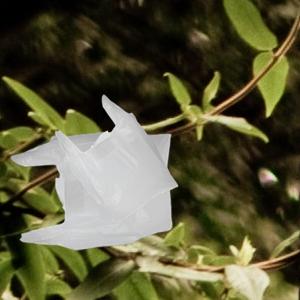
Label: plasticbags